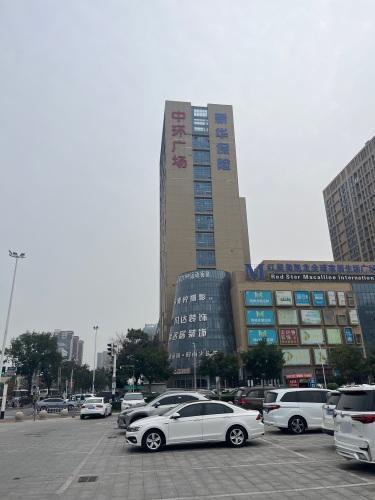
地标名称：中环广场
所在城市：唐山市·路北区